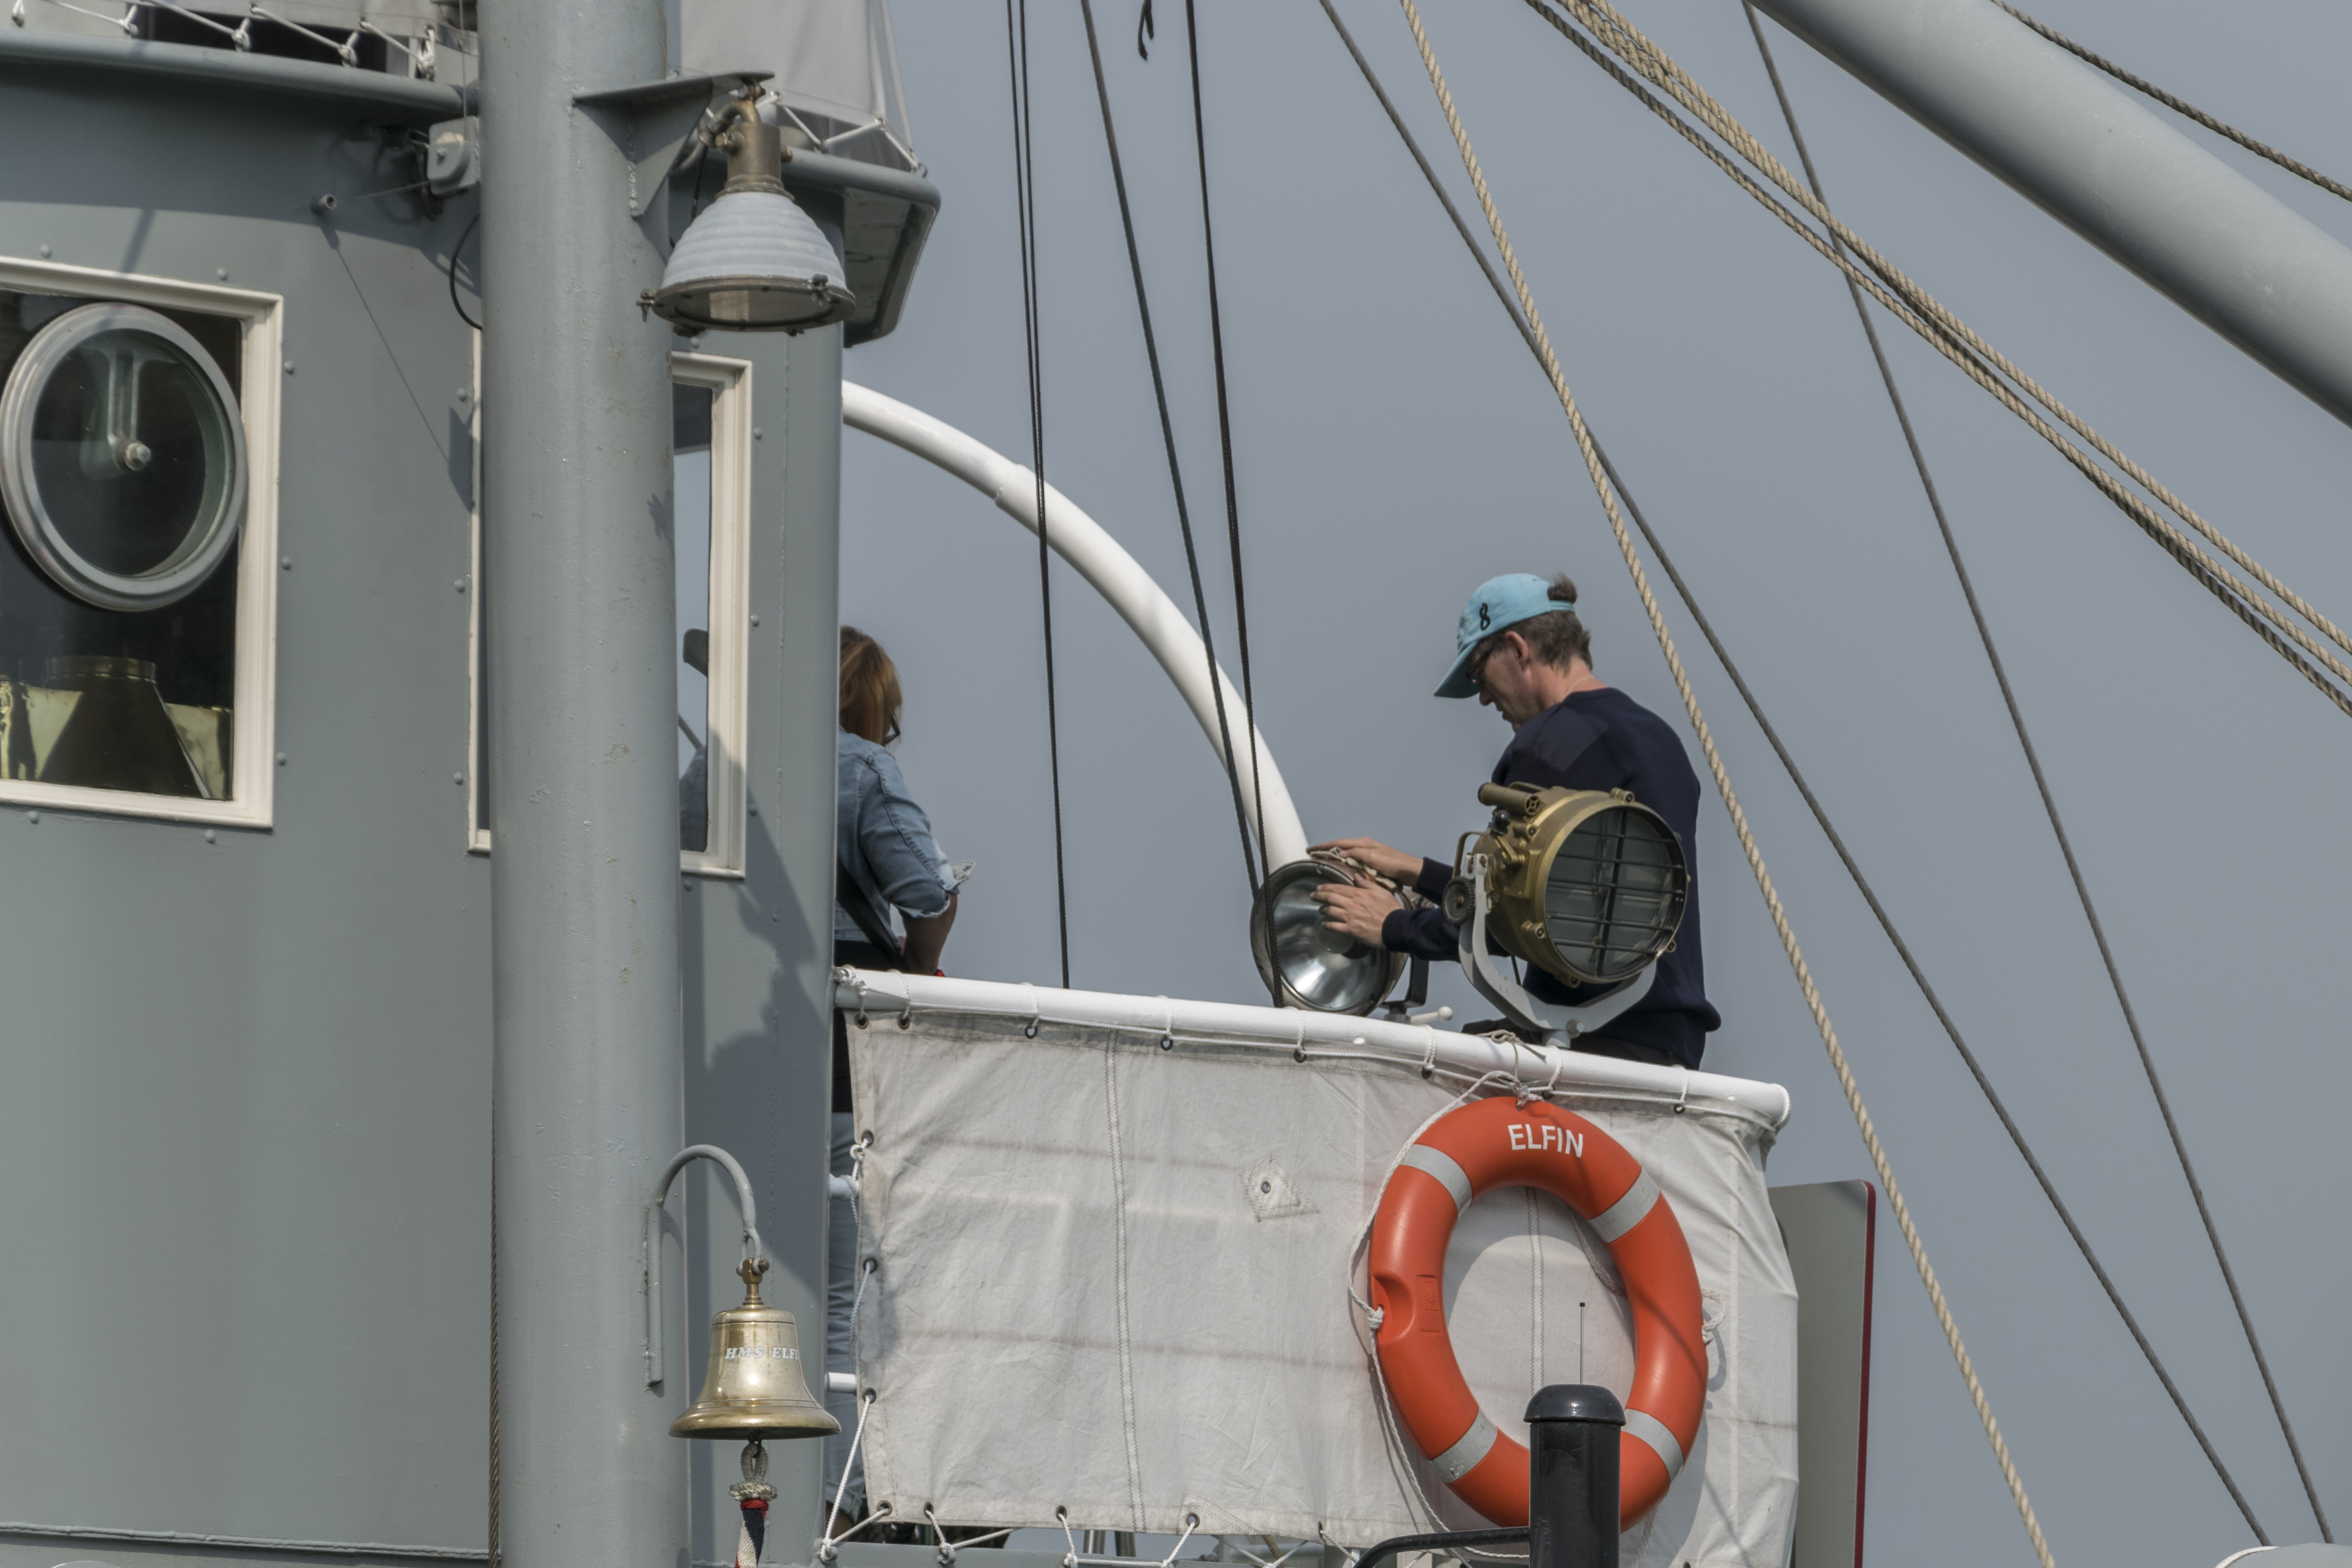
outdoor, boat, ship, vehicle, mast, nikon, nederland, netherlands, outdoorphotography, event, e, watercraft, paulvandevelde, pdvandevelde, padagudaloma, dordrecht, nederlandinfotos, zondag, dordtinstoom, eventphotography, evenementenfotografie, 2952016, 29052016